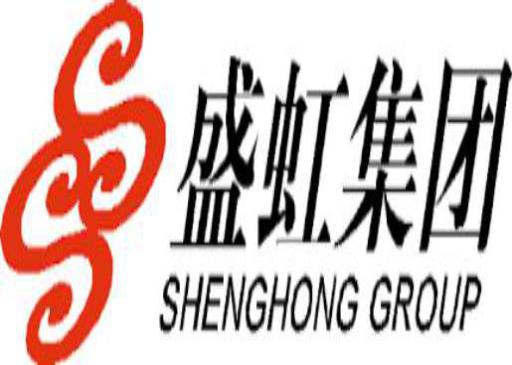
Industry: Others